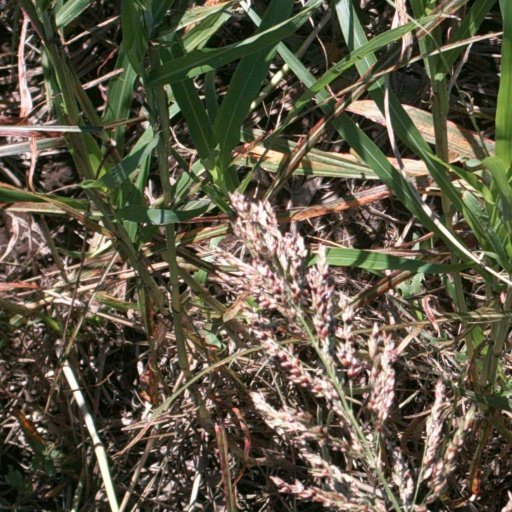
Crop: sorghum